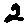
Label: 2